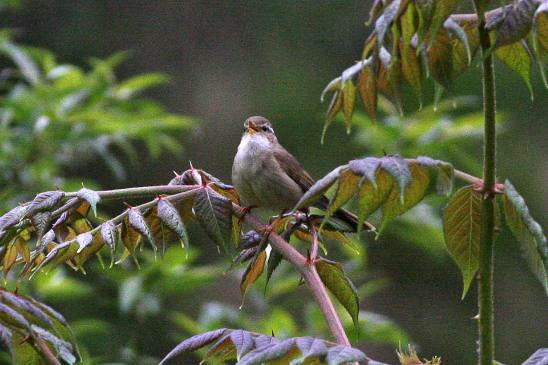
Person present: No